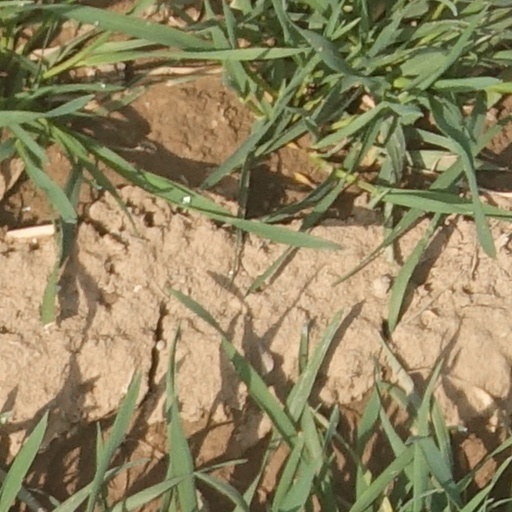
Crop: wheat